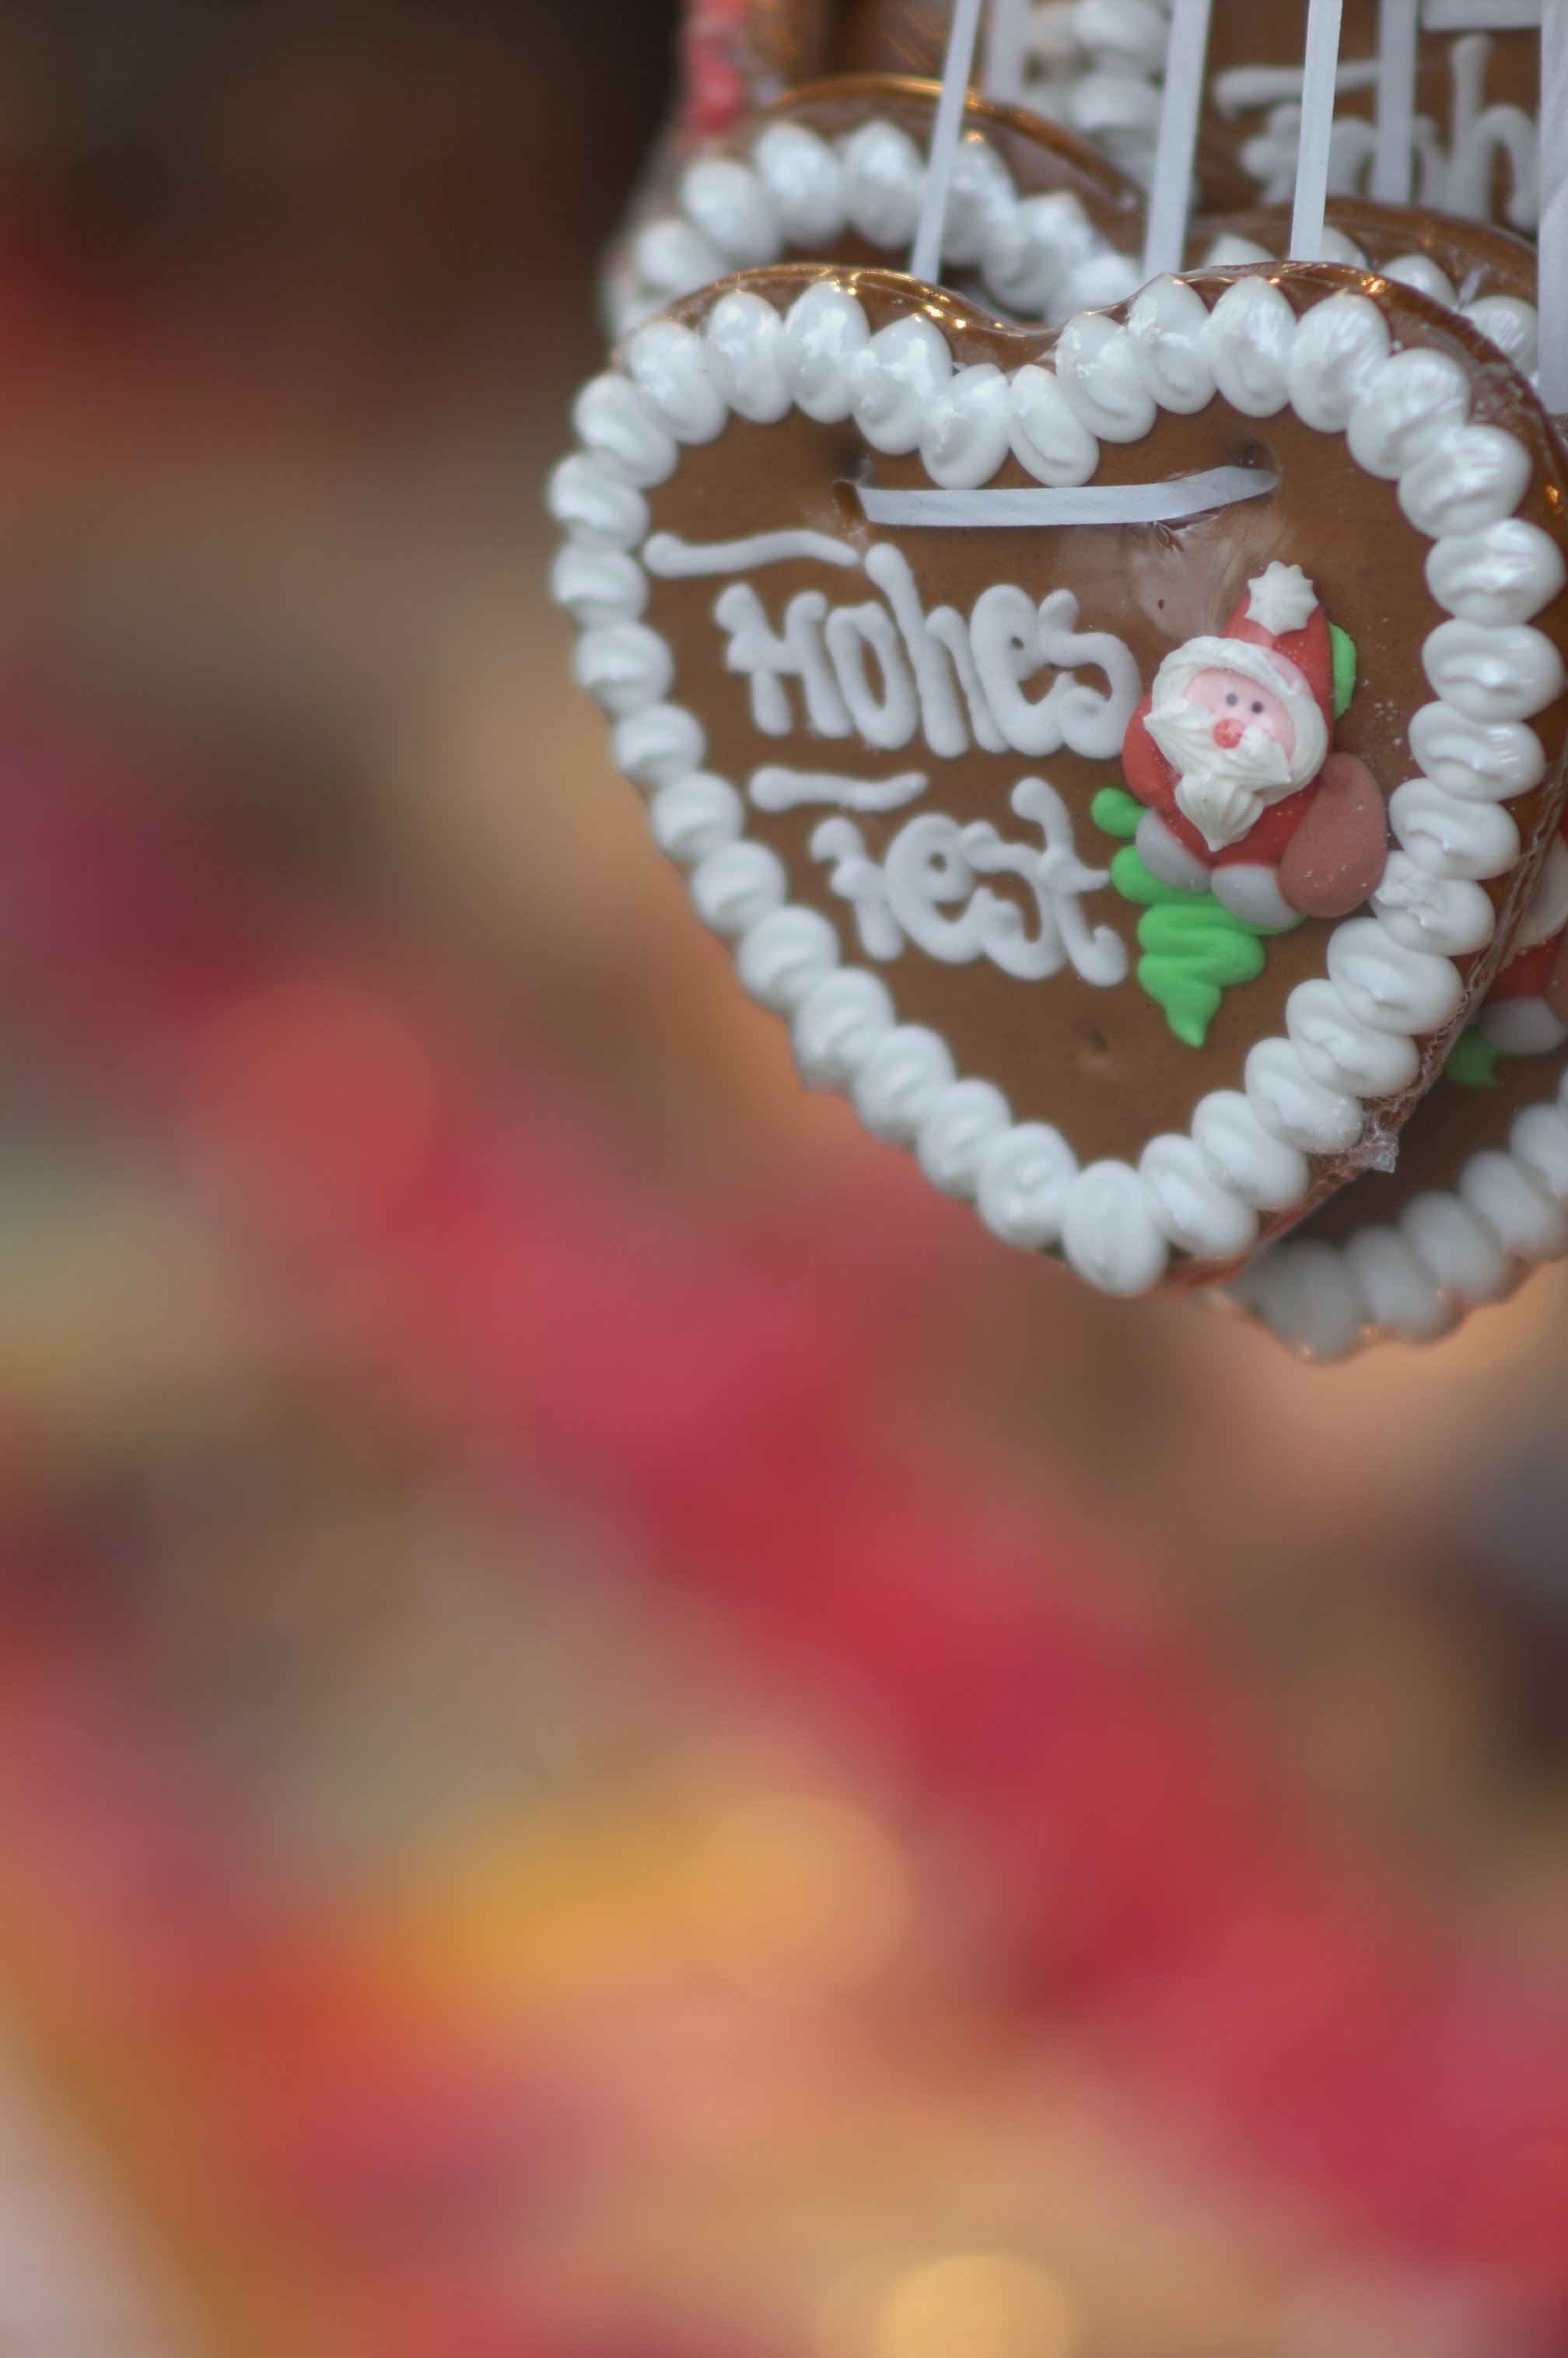
bokeh, flower, petal, food, red, color, pink, christmas, dessert, close up, rawtherapee, germany, deutschland, berlin, walimex, samyang, pentax, organ, 85mm, bokehlicious, sweetness, lenstagged, steffenzahn, k100d, justpentax, iamflickr, 85mmf14, walimex85mm, walimexpro8514if, charlottenburg, macro photography, bkhq